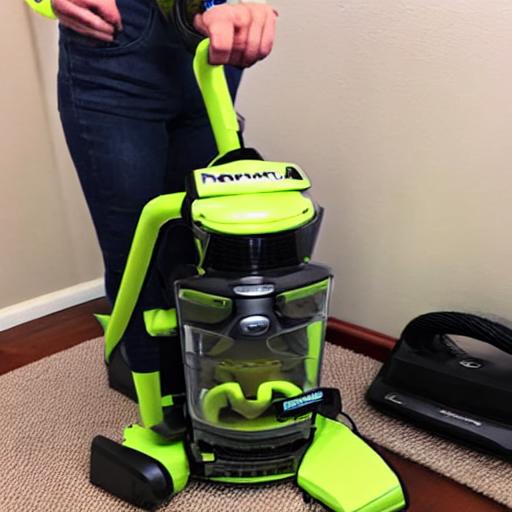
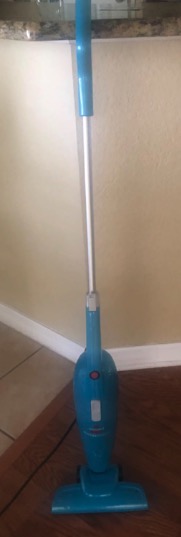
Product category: items_vacuum
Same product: no